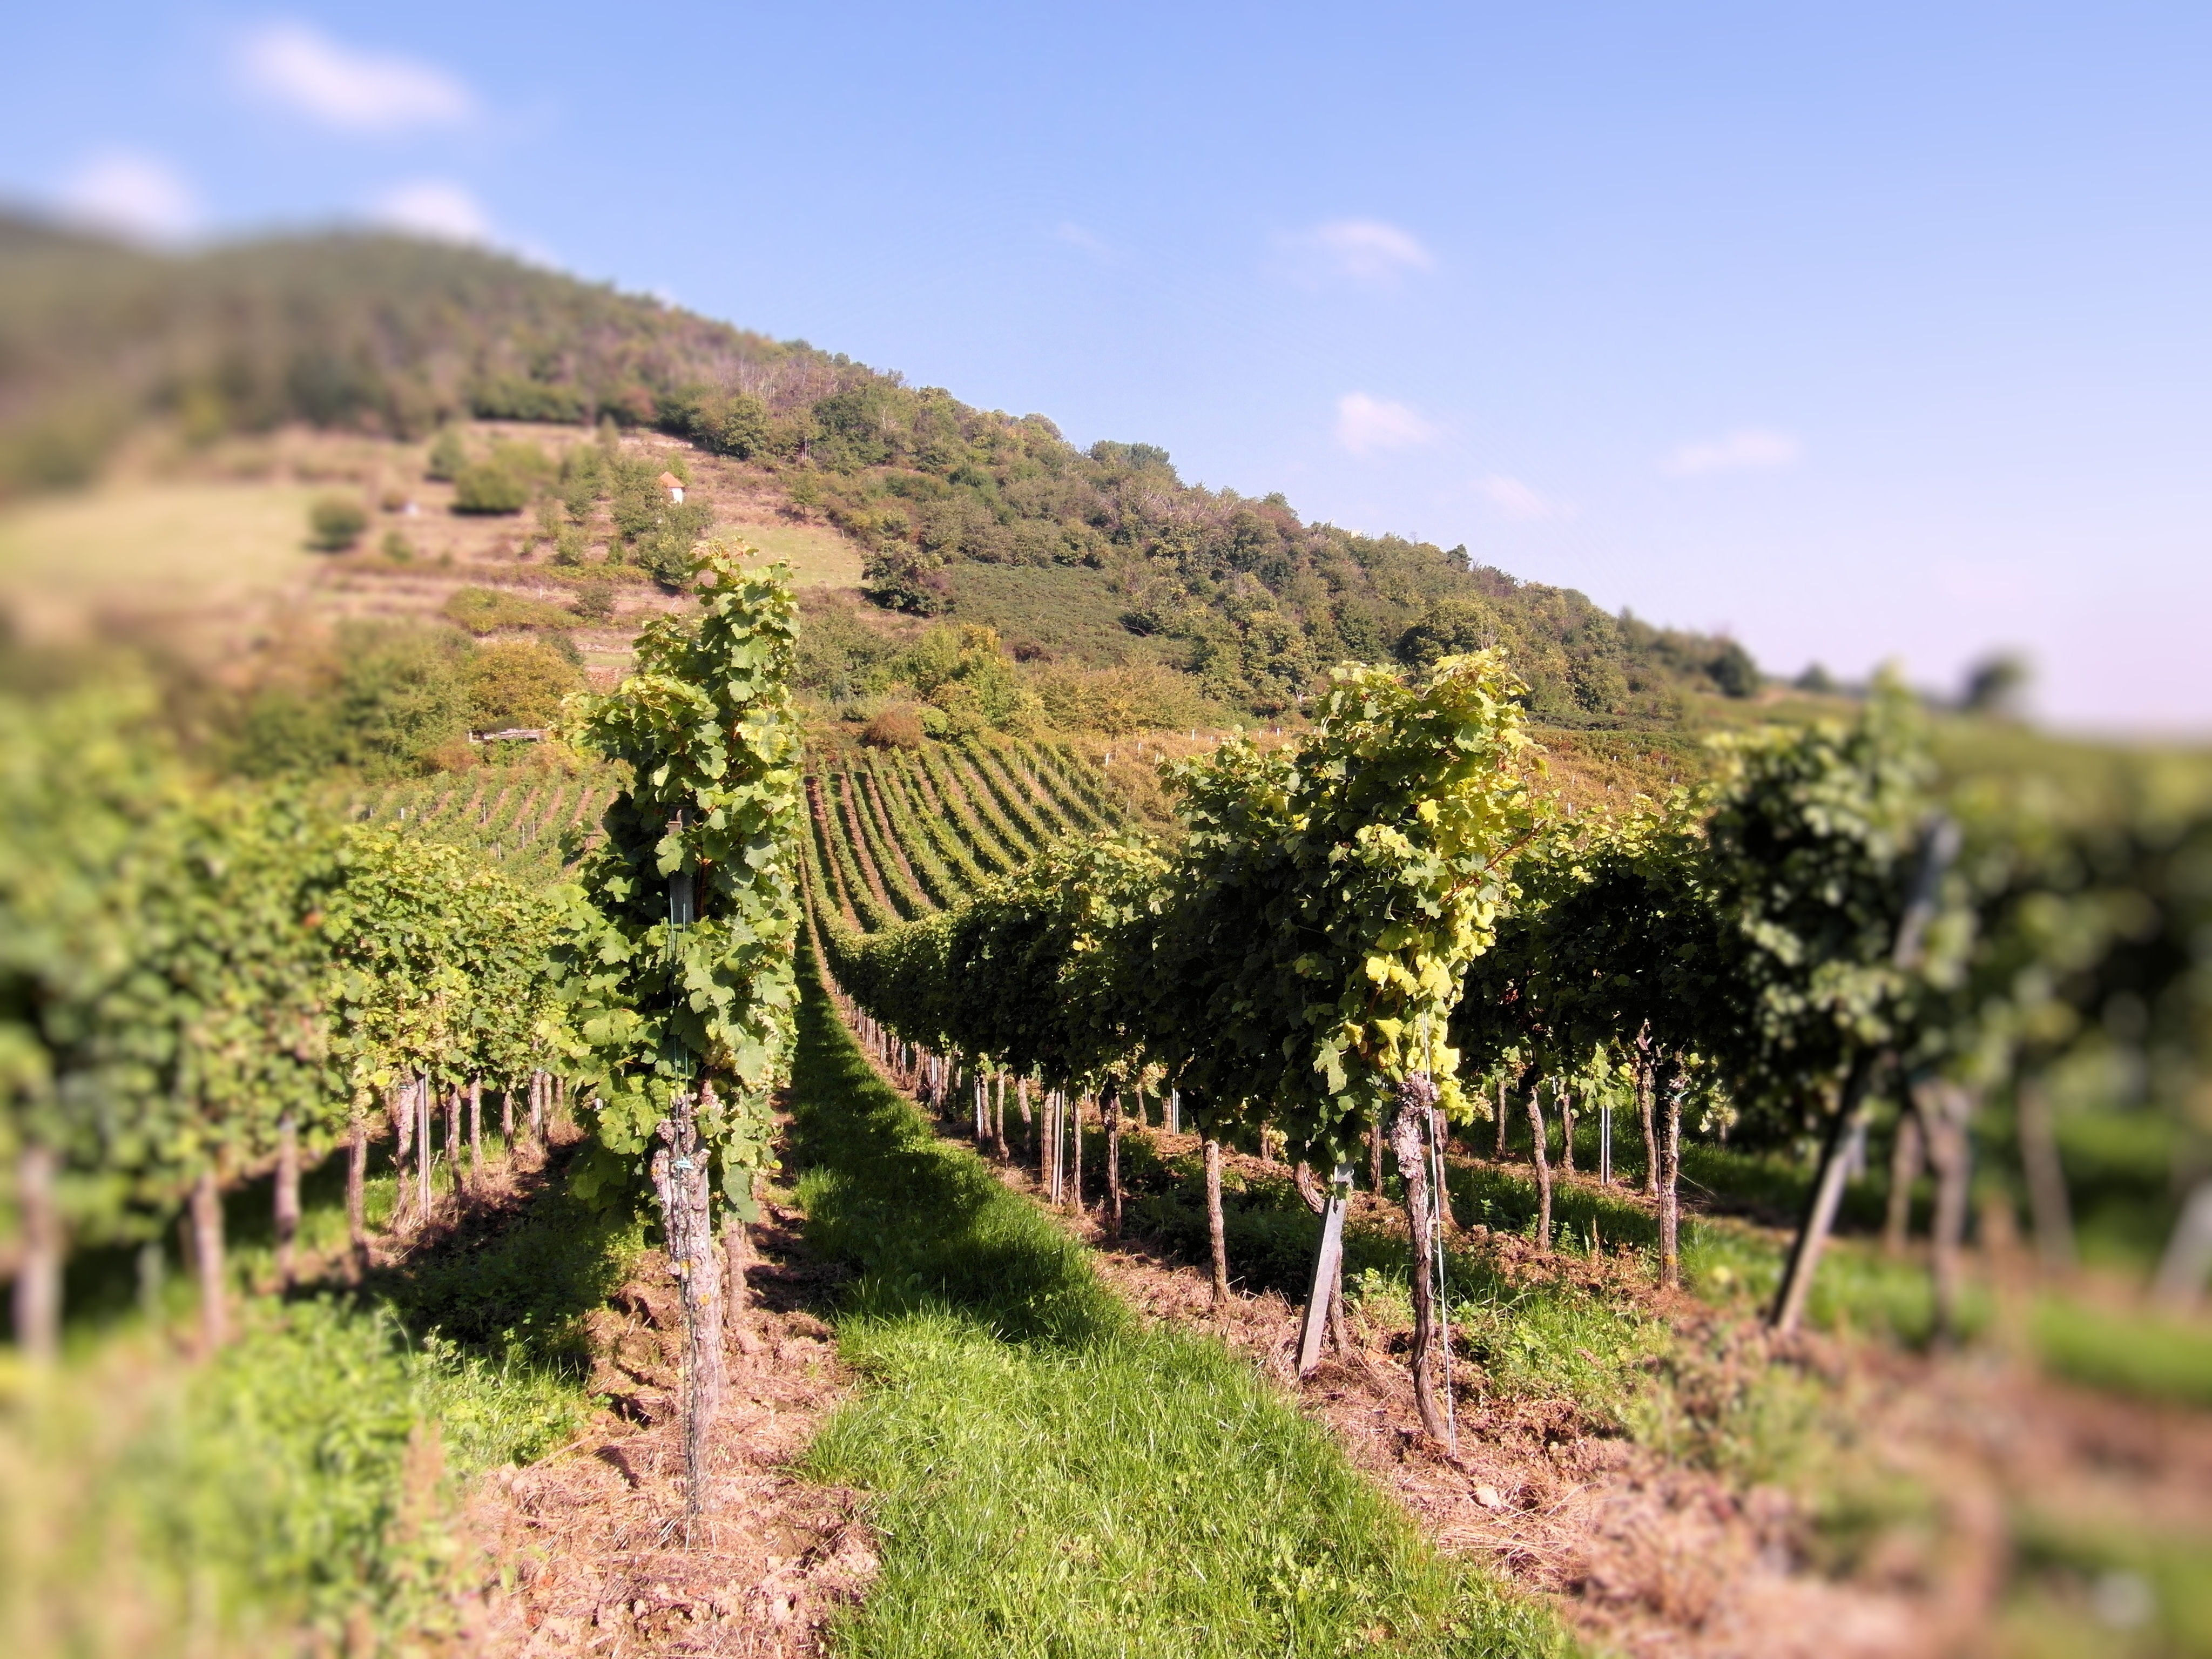
vineyard, wine, field, farm, vintage, flower, valley, autumn, soil, agriculture, vegetation, shrub, plantation, palatinate, vineyards, rural area, wine harvest, new wine